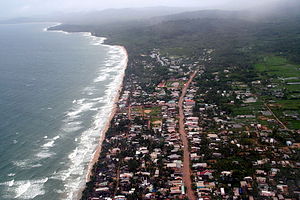
Phú Quốc
Phú Quốc
Phú Quốc er den største ø i Vietnam, beliggende i Thailandbugten. Der er også nogle holme. Administrativt er den et distrikt i provinsen Kiên Giang. Der er 93.000 indbyggere på øen der har et areal på 574 kvadratkilometer. Øen er et populært turistmål med nogle smukke strande; klimaet er tempereret hele året.